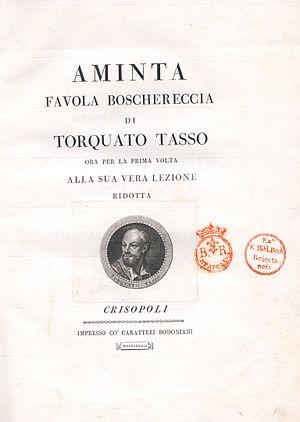
Aminta est une pièce de théâtre écrite par Torquato Tasso, dit Le Tasse, en 1573, représentée lors d'une fête dans les jardins à la cour de Ferrare. Les acteurs et le public étaient des nobles vivant à la Cour, capables de comprendre les subtiles allusions que le poète faisait à ce style de vie, en contraste avec la vie des bergers, représentée de manière idyllique.